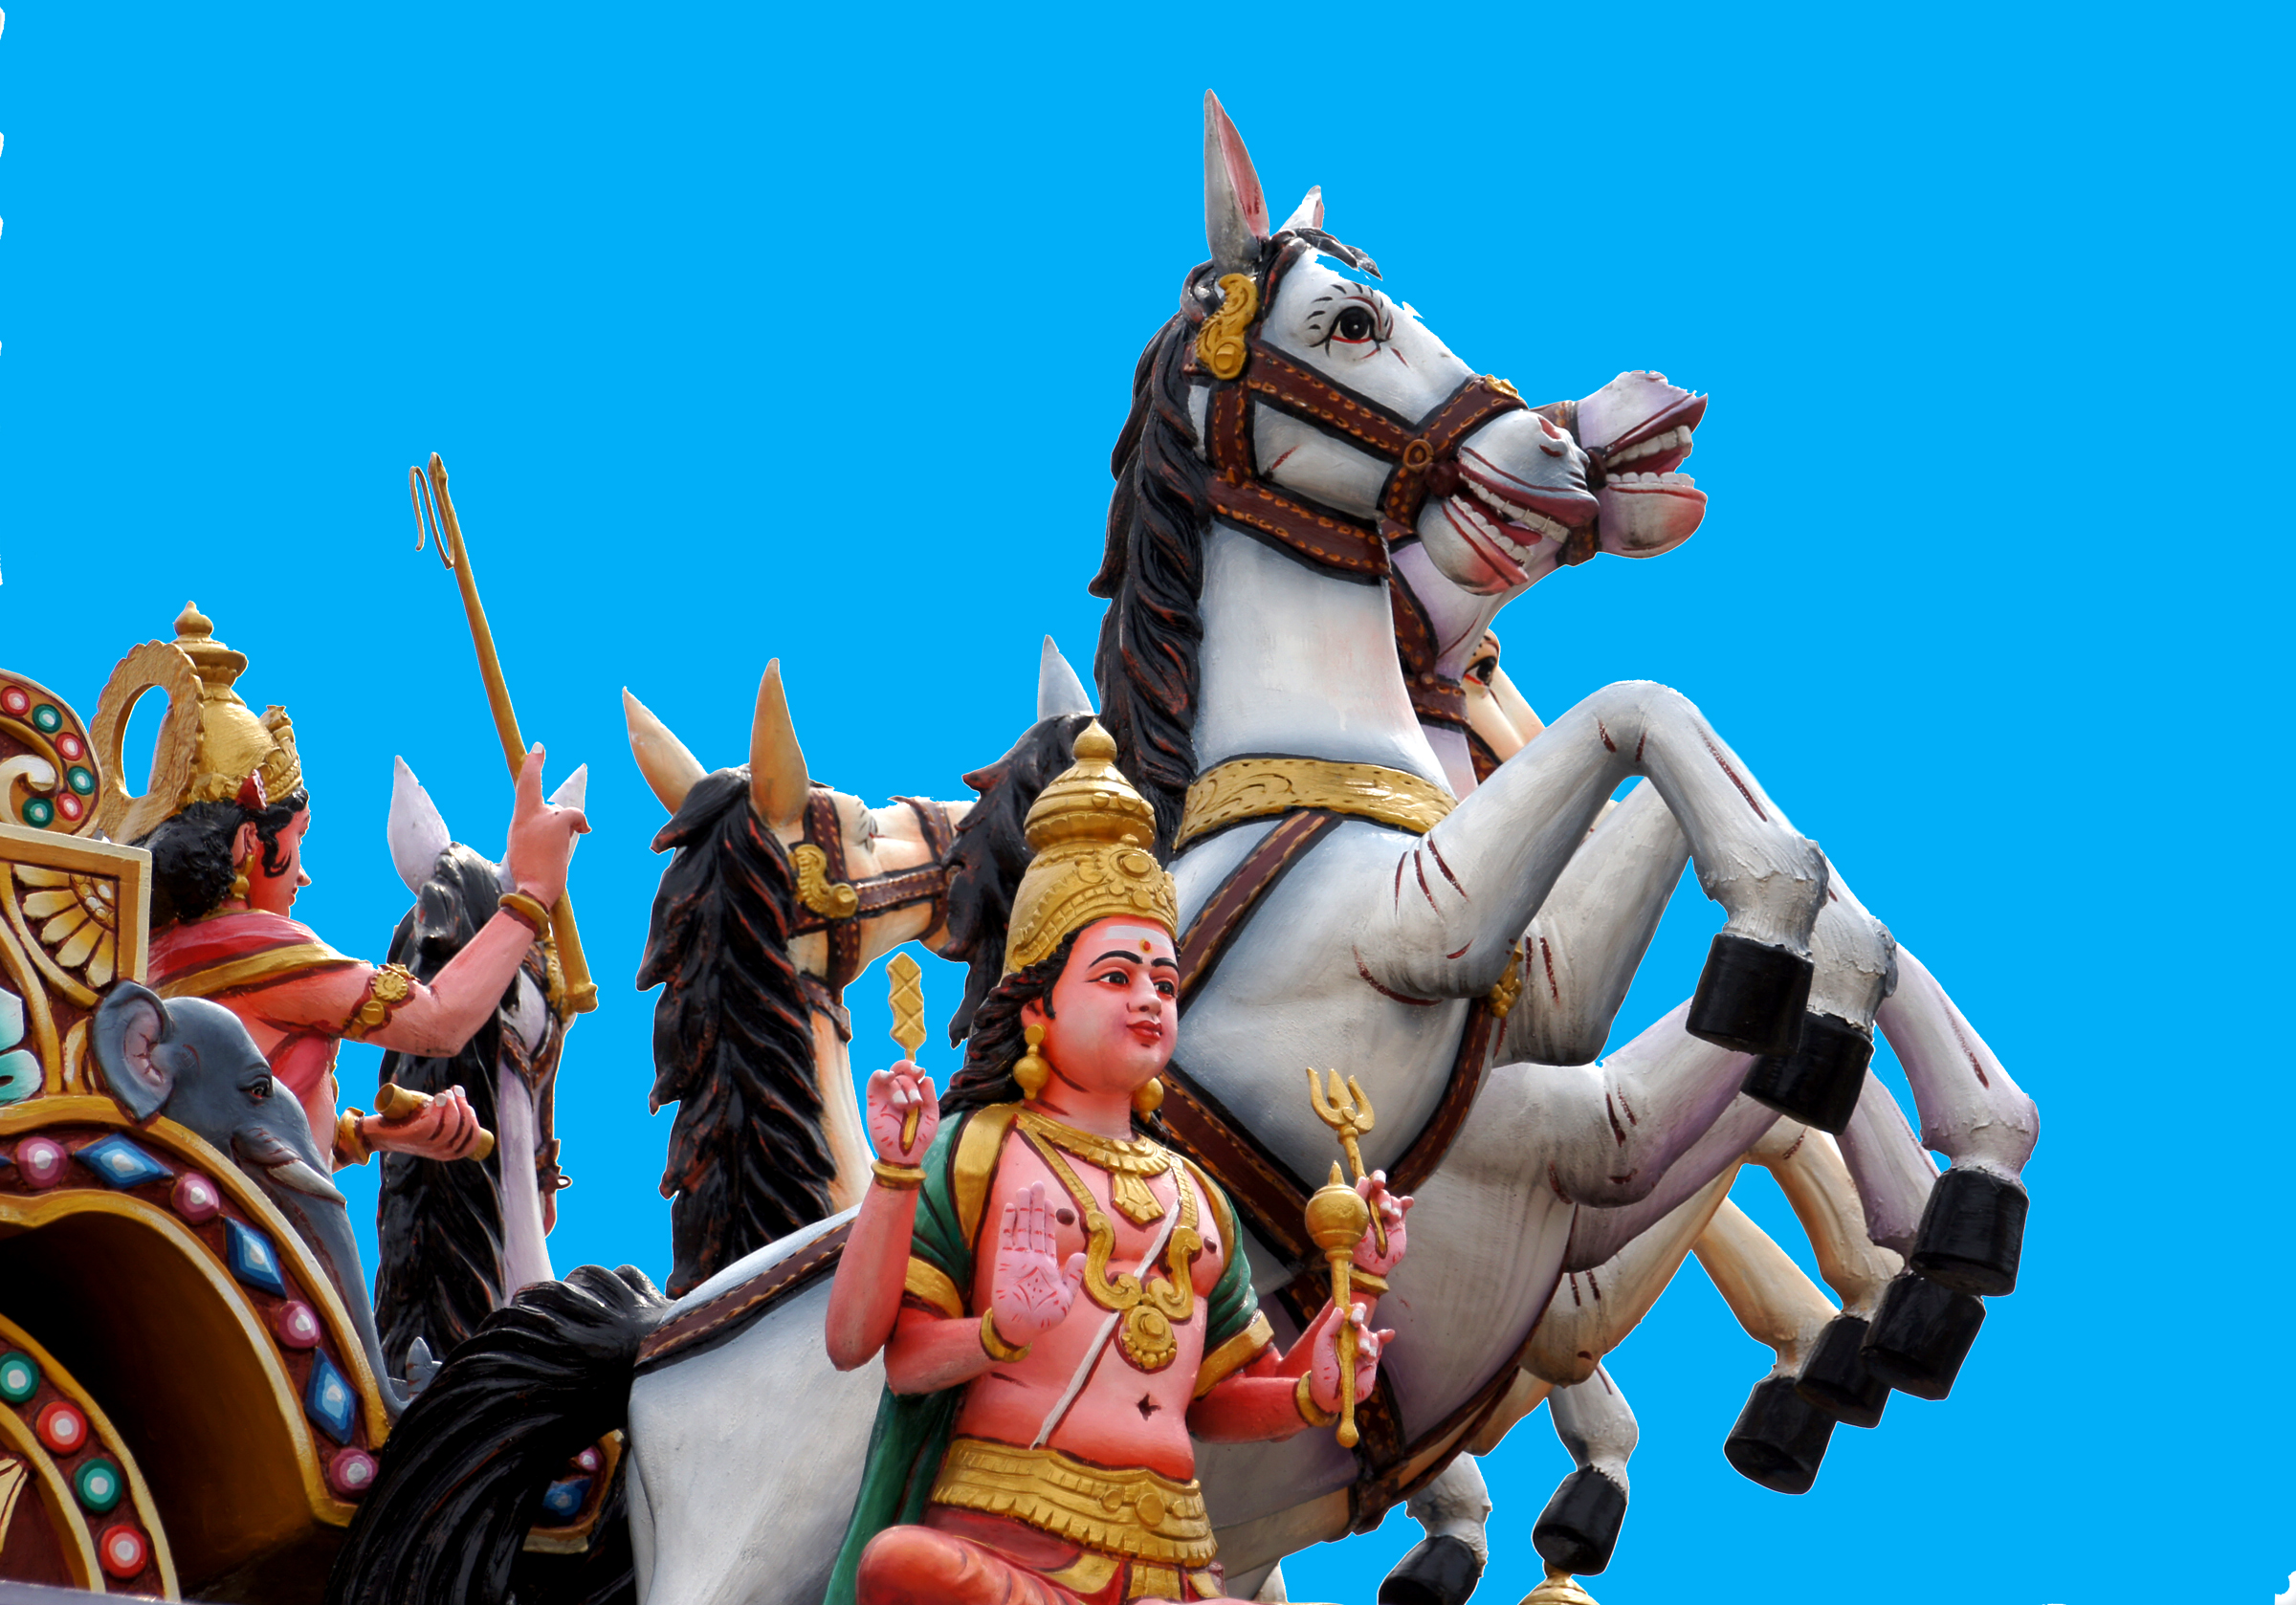
amusement park, park, illustration, hindu, malaysia, srirajamariammantemple, johor, hindugods, amusement ride